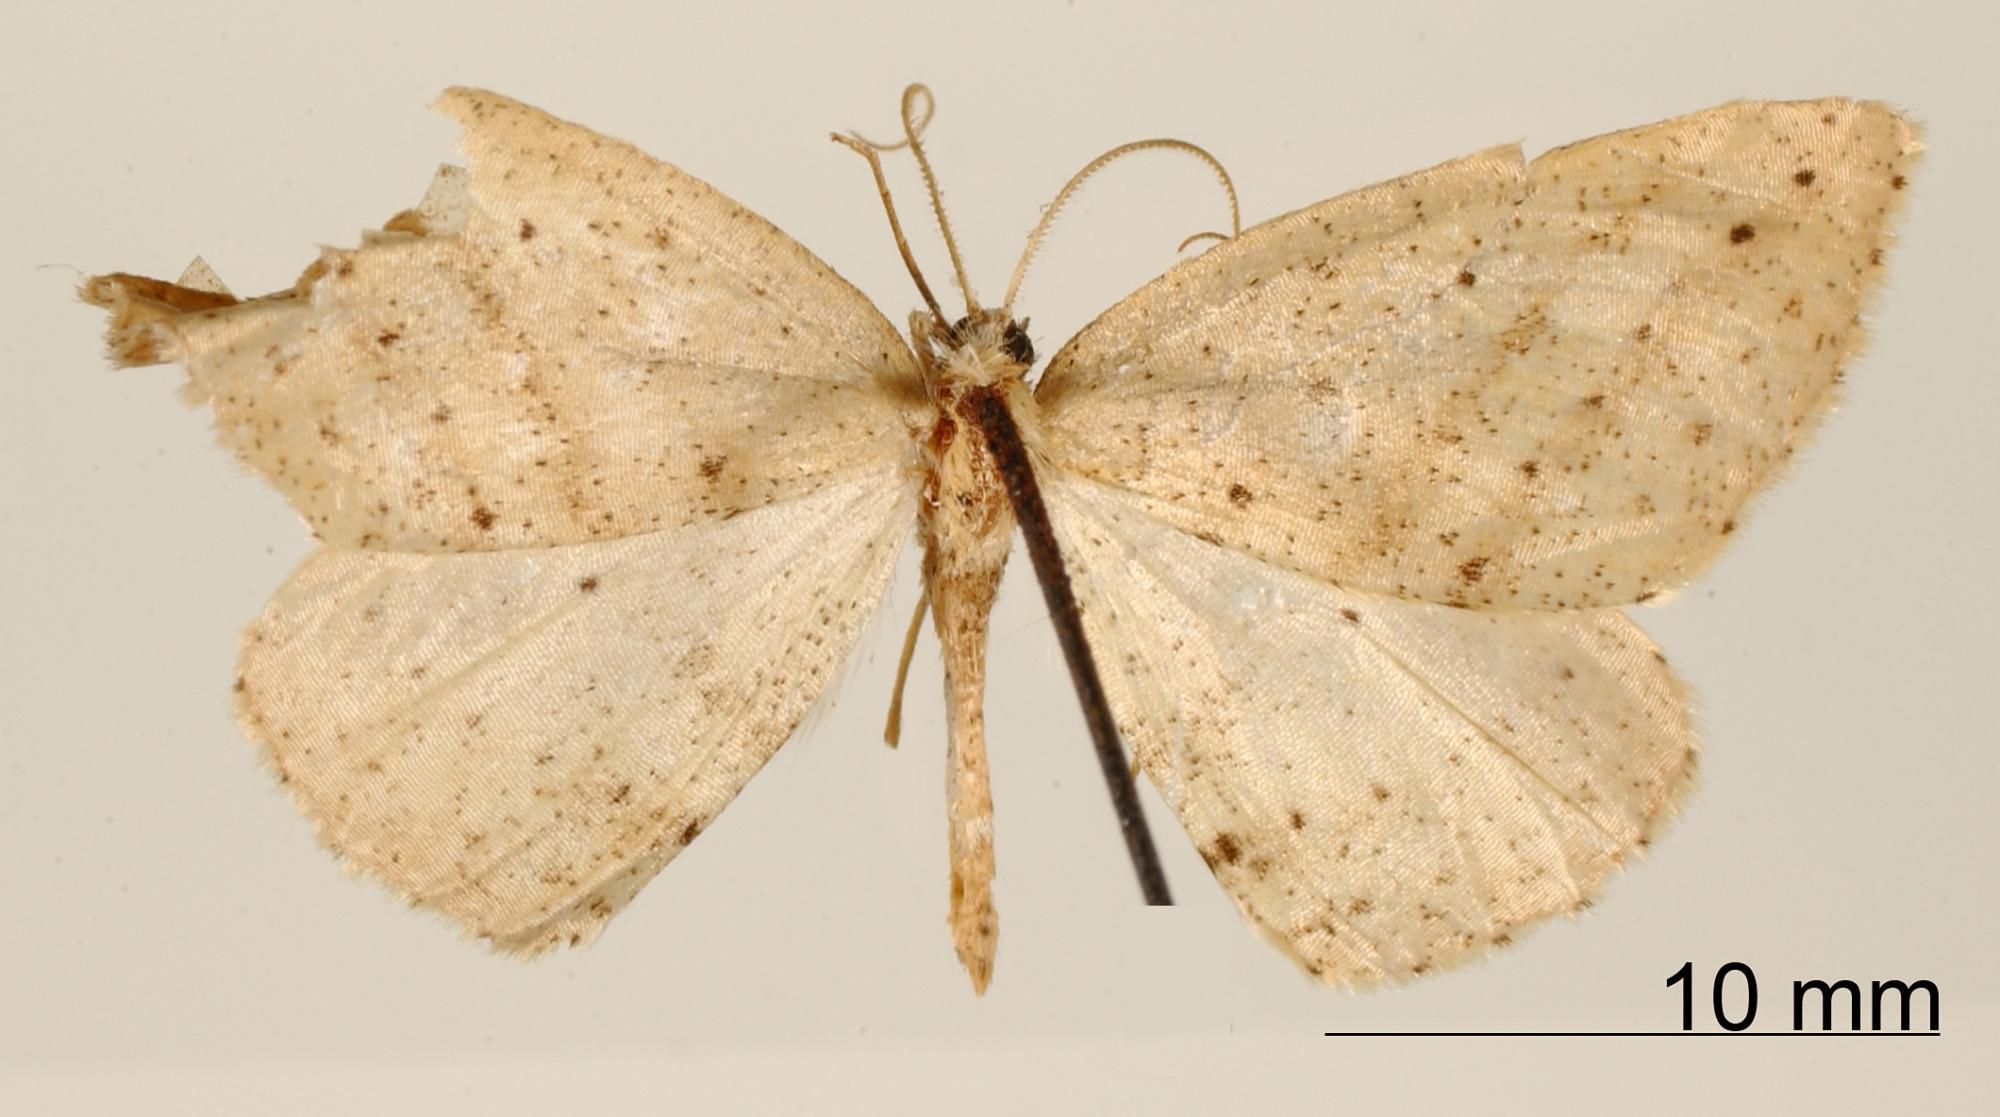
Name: Mesedra pulverulenta
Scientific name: Mesedra pulverulenta Dognin, 1918
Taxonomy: Animalia, Arthropoda, Insecta, Lepidoptera, Geometridae, Ennominae
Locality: Bogota, Colombia, Colombia